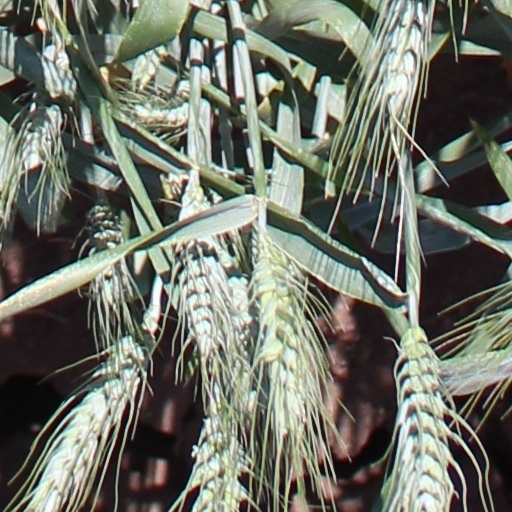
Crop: wheat